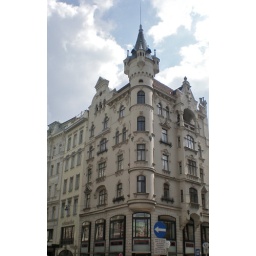
Turreted office building in Vienna